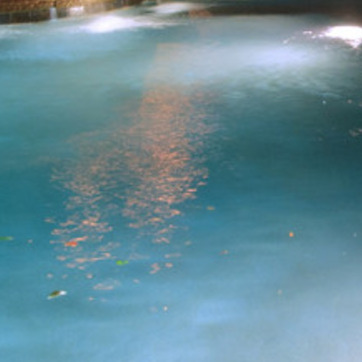
Material: water